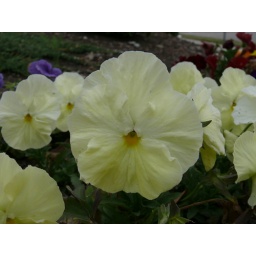
By an office building in Lewisville.